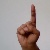
The image shows a hand gesture representing the letter 'D' in Indian Sign Language.